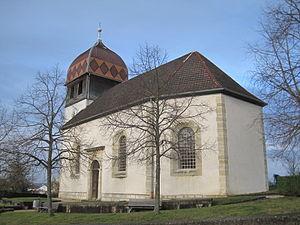
Église d'Étupes
Étupes est une commune française située dans le département du Doubs, en région Bourgogne-Franche-Comté.